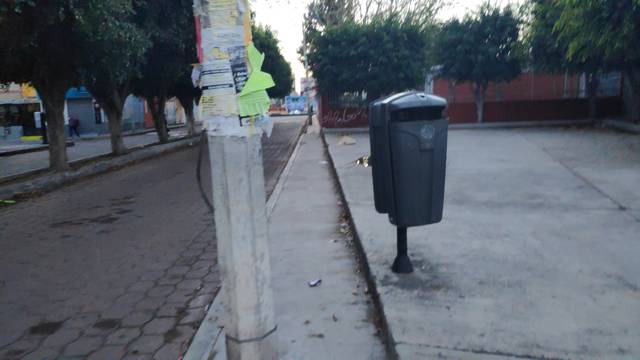
Region: Mexico
Coordinates: 20.585, -100.374